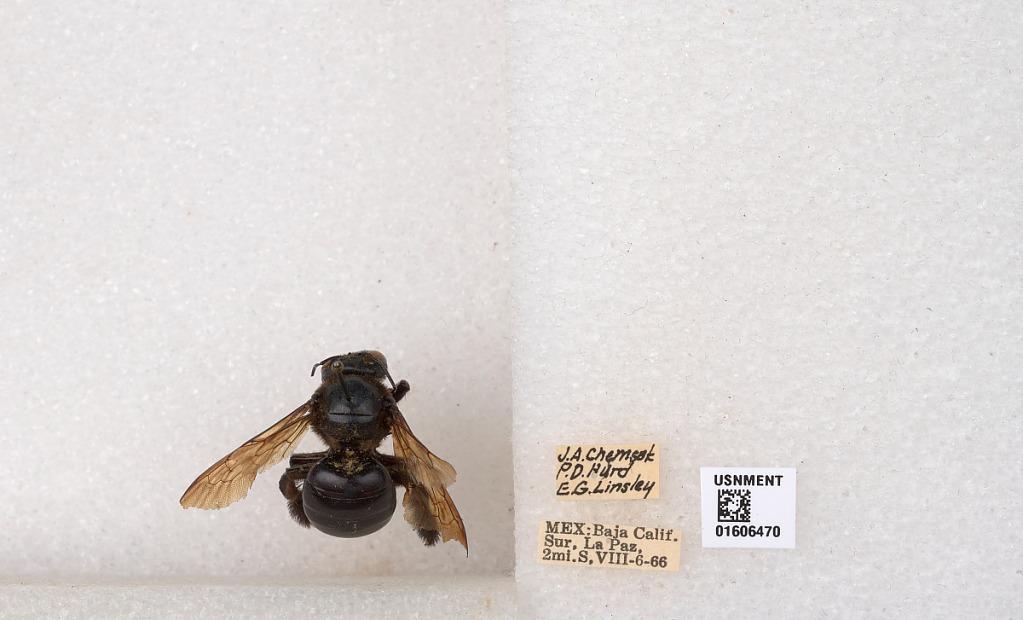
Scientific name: Xylocopa (Xylocopoides) californica arizonensis Cresson
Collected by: P. Hurd & E. Linsley
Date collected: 1966-8-6
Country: Mexico
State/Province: Baja California Sur
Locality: La Paz, 2 mi. S